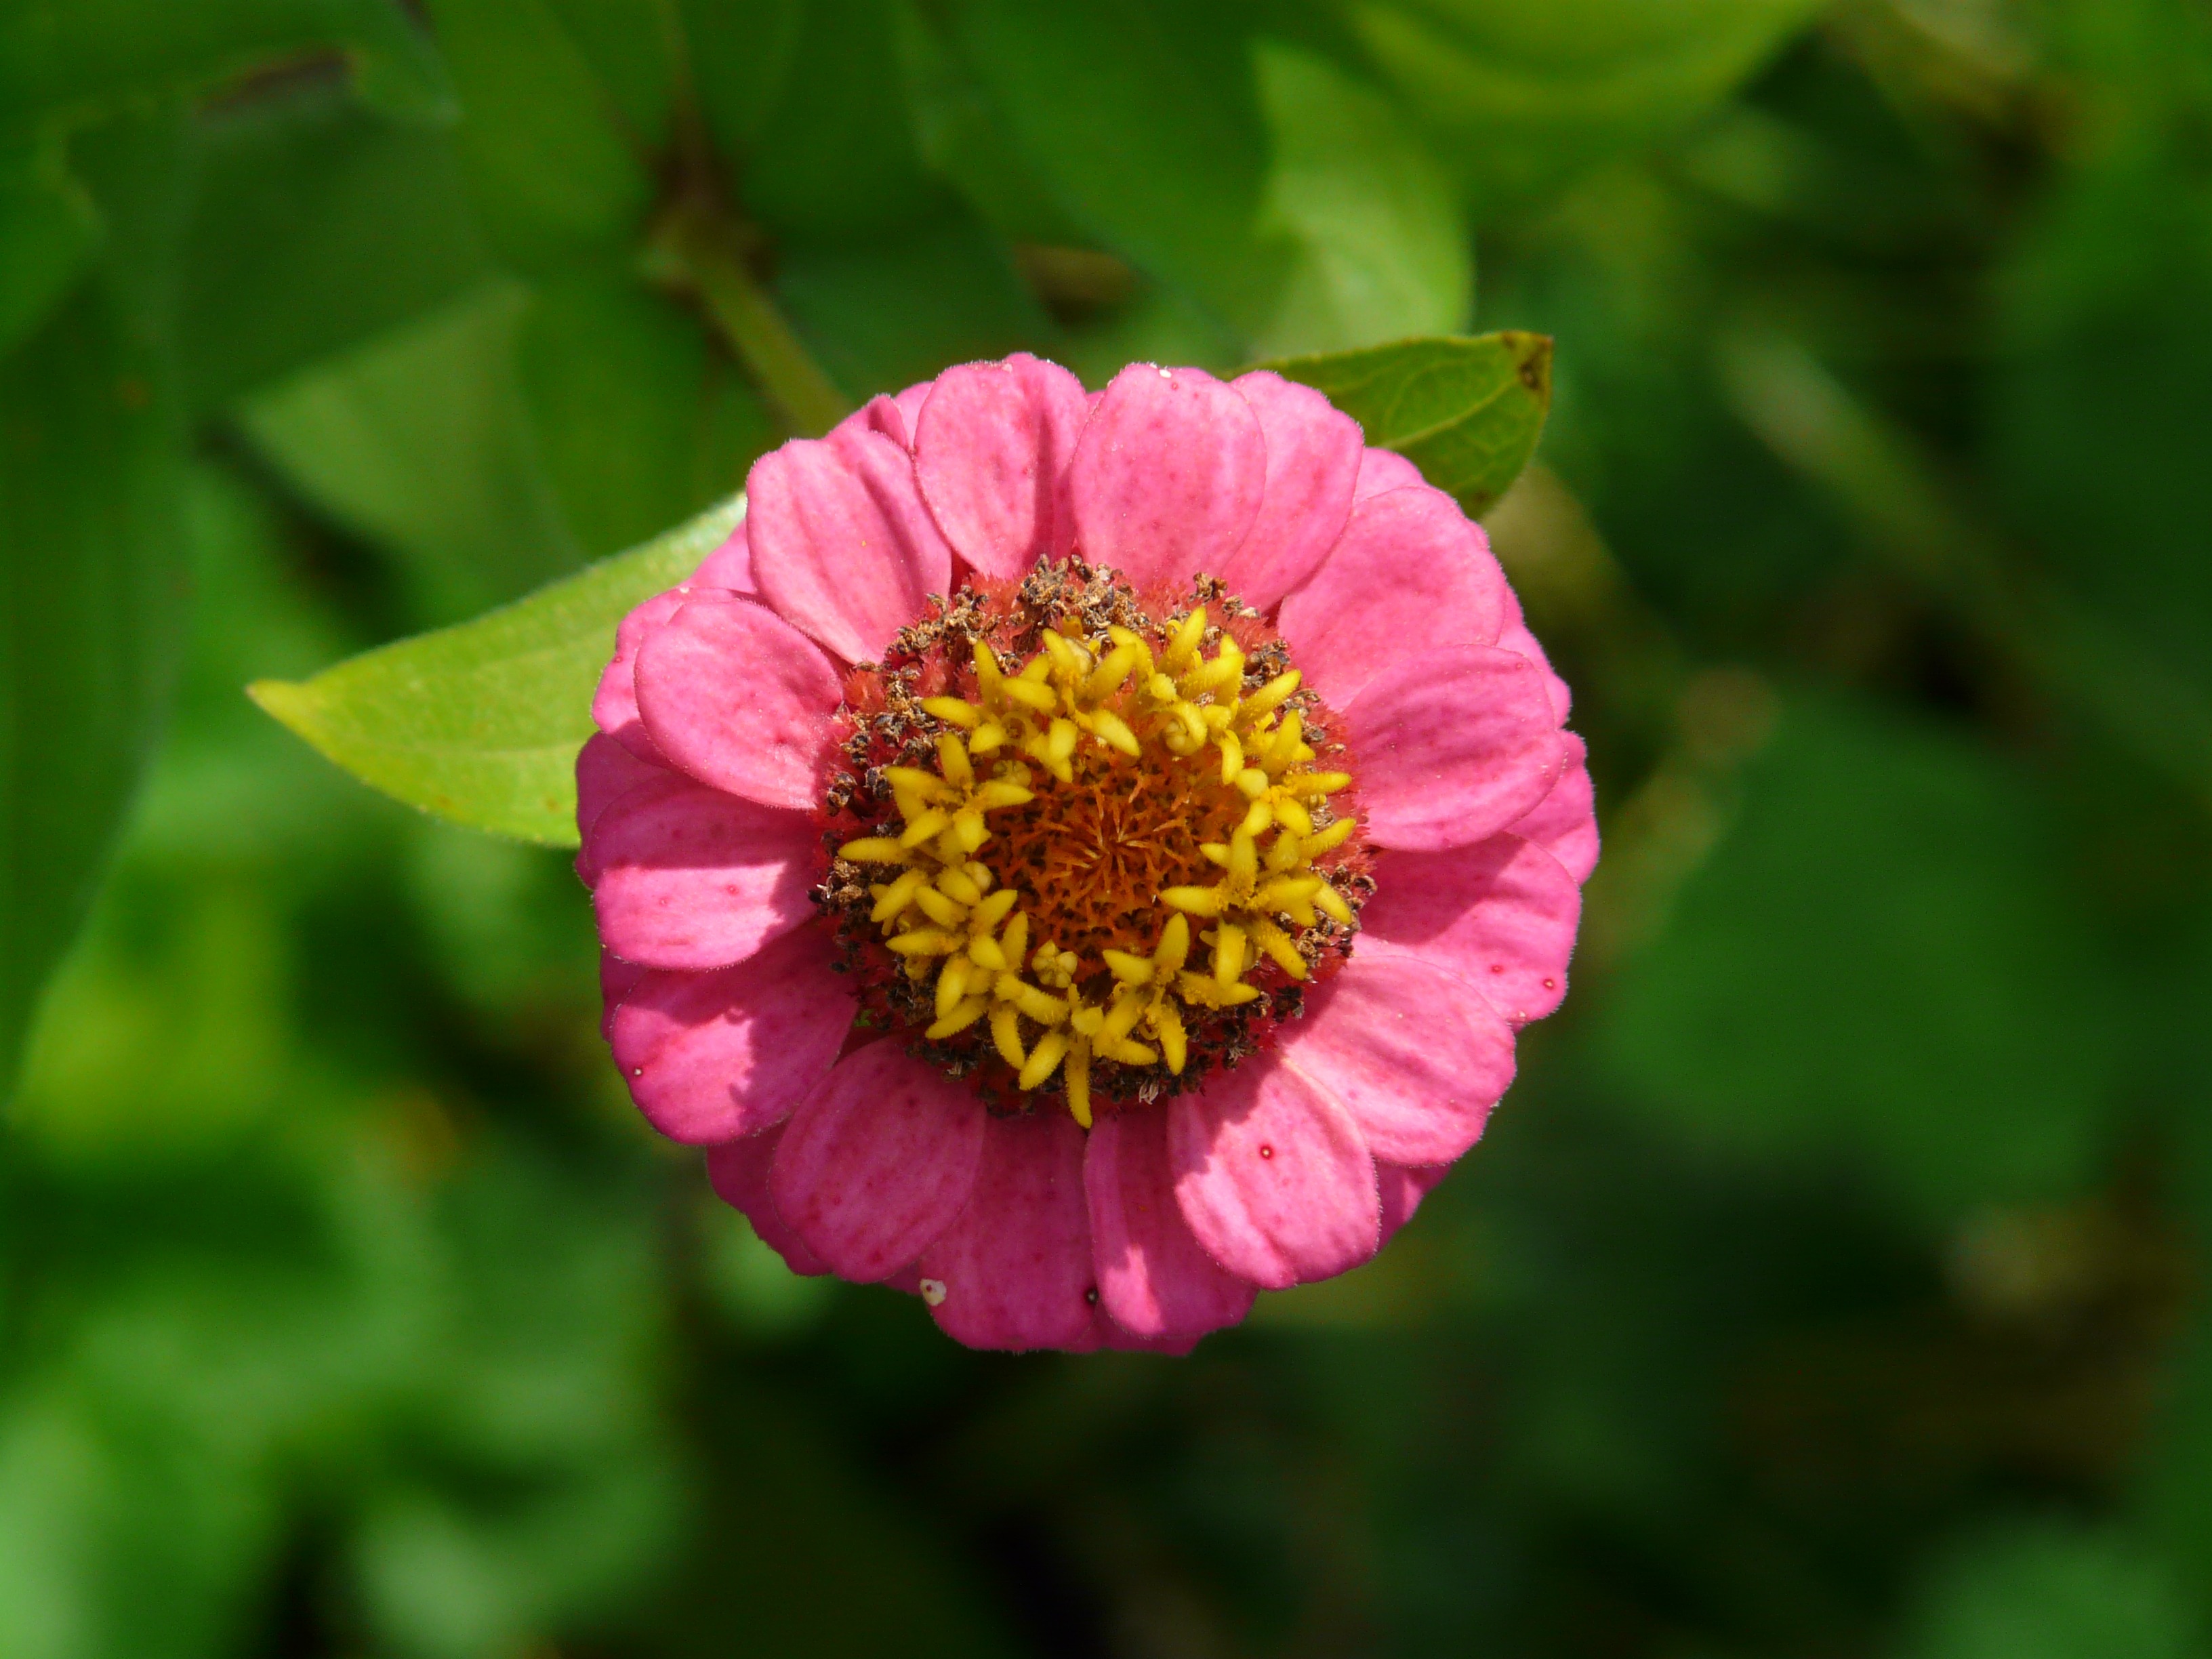
nature, blossom, plant, flower, petal, bloom, red, botany, colorful, yellow, pink, flora, wildflower, asteraceae, flower garden, zinnia, composites, macro photography, ornamental plant, flowering plant, zinnias, daisy family, summer flower, zinnia elegans, plant stem, land plant, garden cosmos, zinnia violacea, park flower